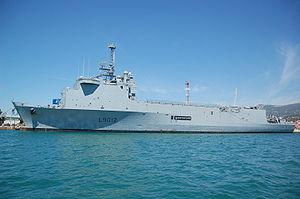
Le TCD Siroco est le deuxième exemplaire de la classe Foudre. L'autre unité du même type était le TCD Foudre, vendue au Chili fin 2011. Le Siroco sera désarmé en 2015, dans le cadre du plan de restructurations annoncé le 15 octobre 2014 par le ministère de la Défense. Il rentre de sa dernière mission pour la marine française le 26 avril 2015. Le lundi 6 juillet 2015, le TCD Siroco effectue sa dernière sortie en mer. Il a été renommé NAM Bahia lors de son transfert à la Marine brésilienne, le 5 août 2015.